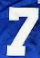
Number: 7